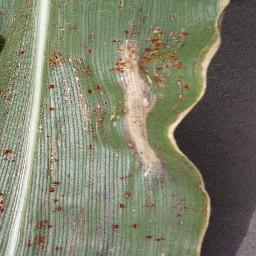
Label: Corn_(Maize)___Northern_Leaf_Blight